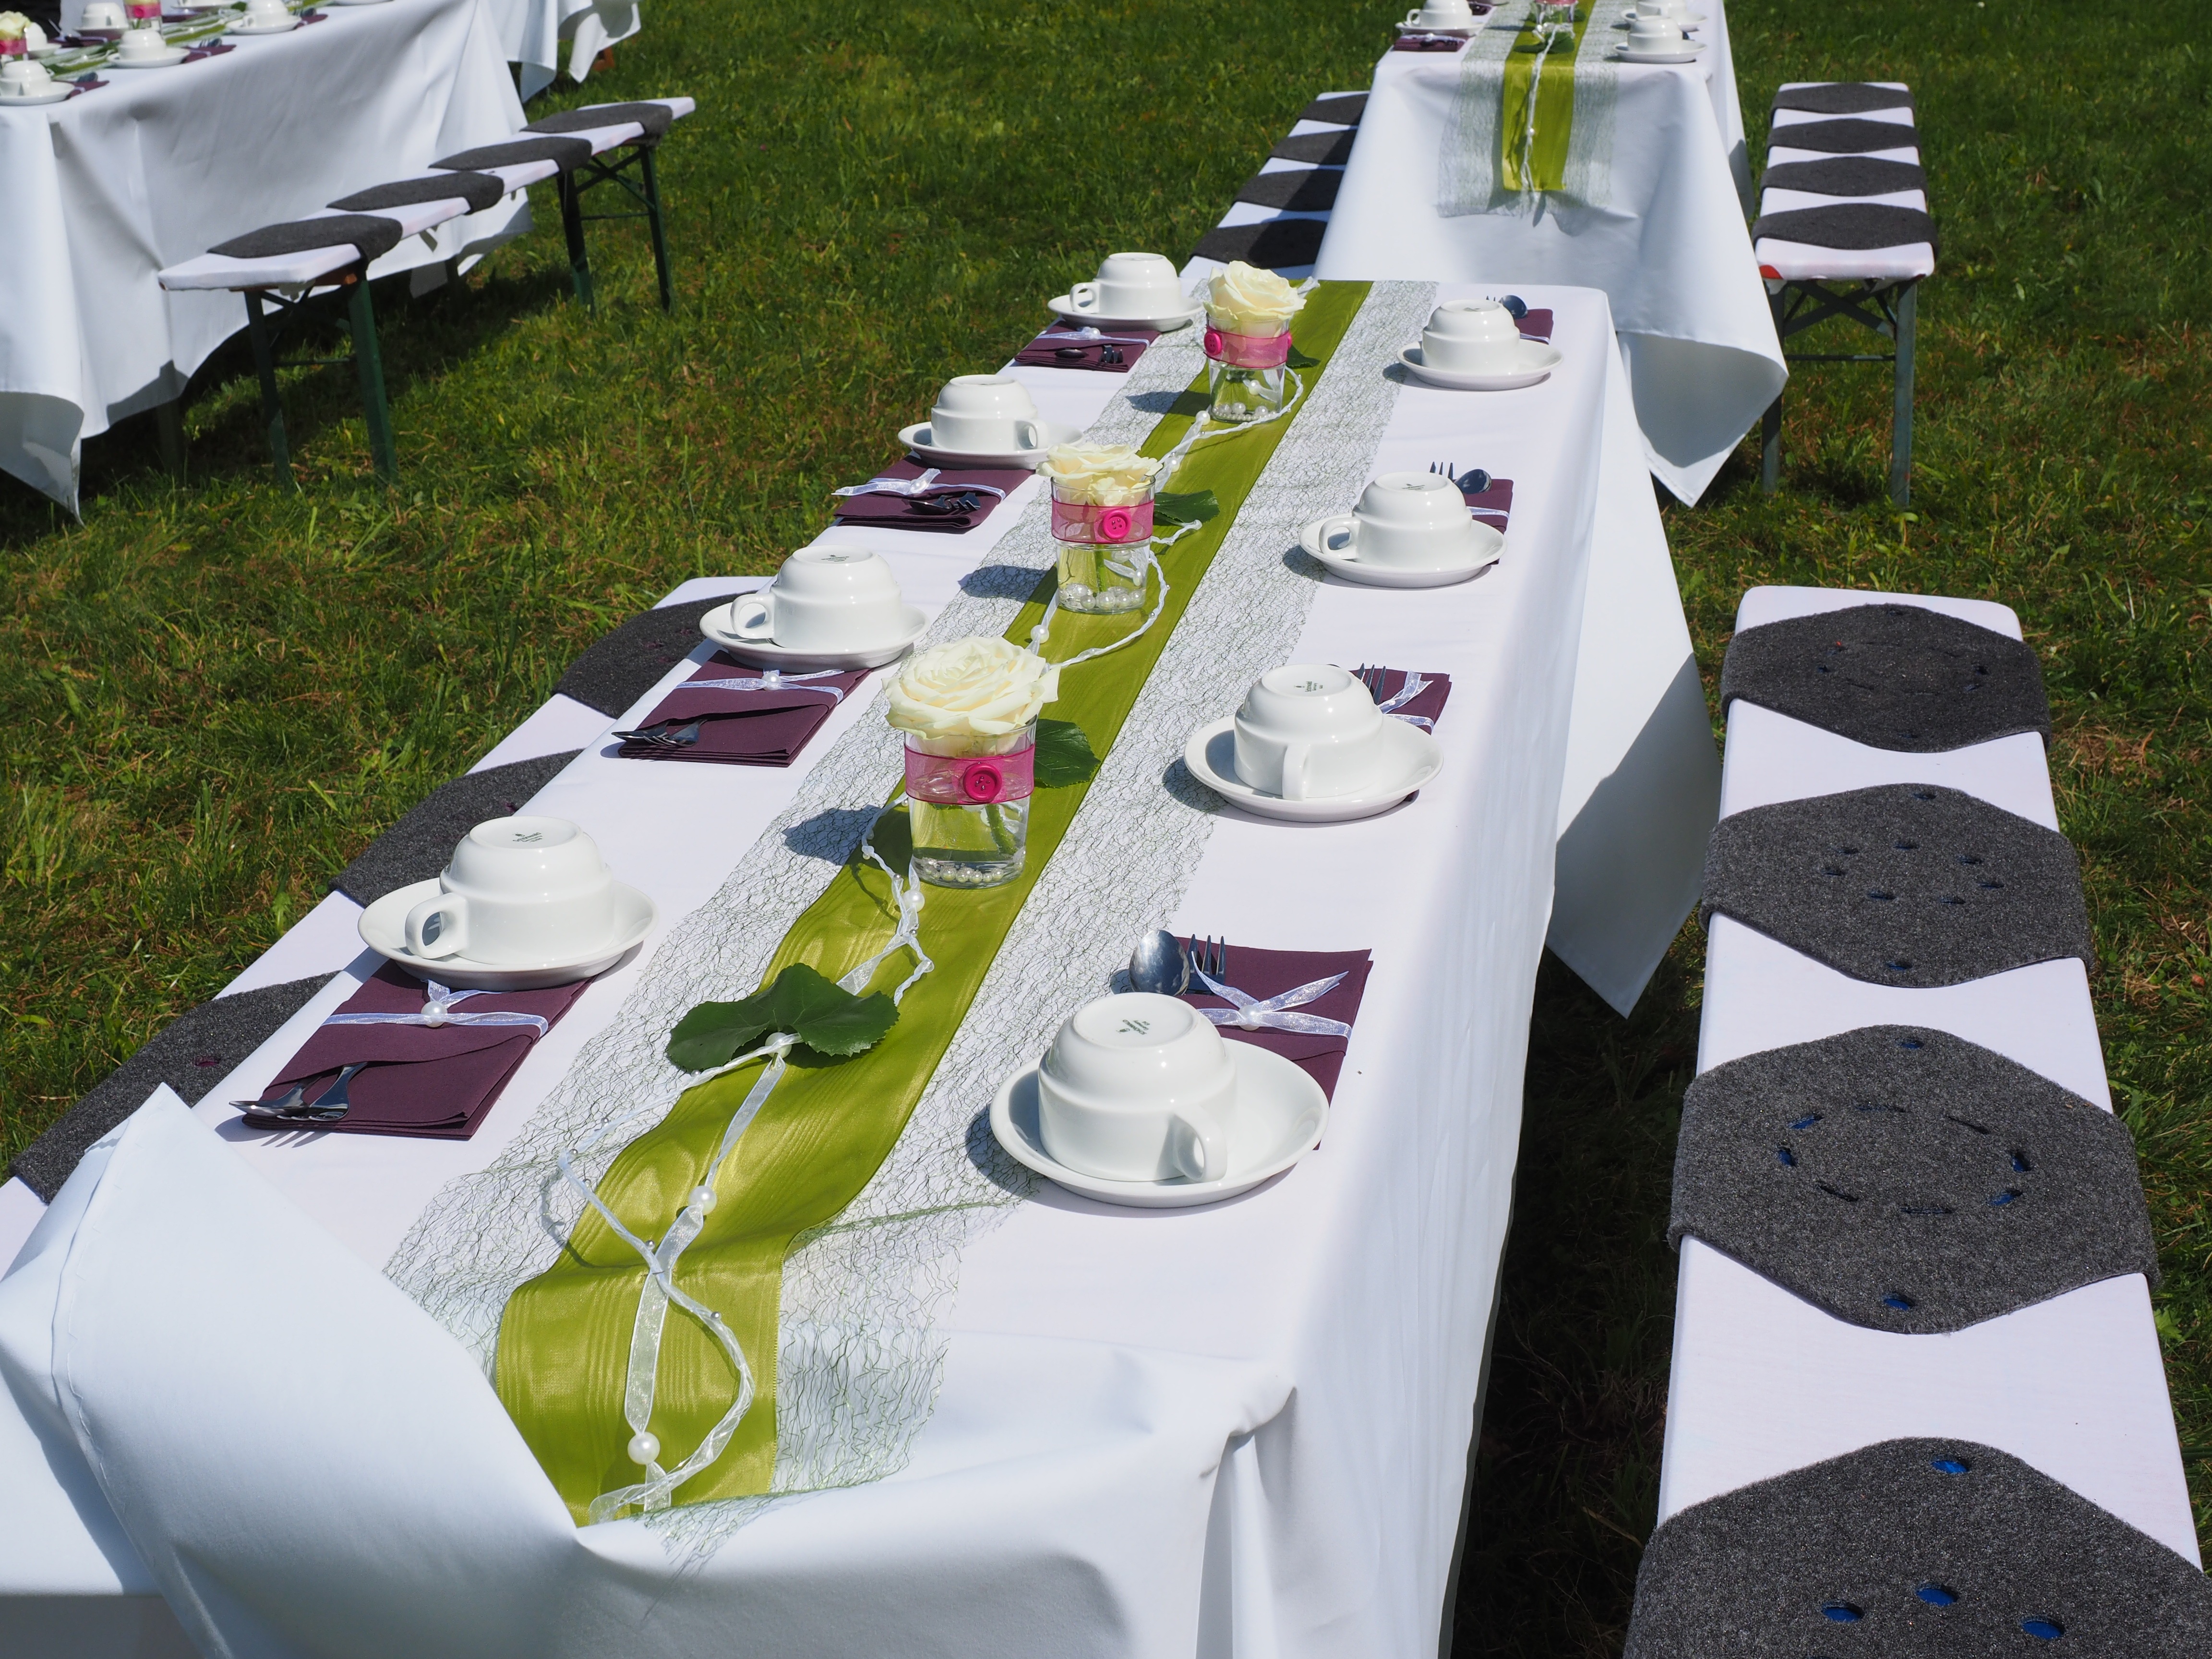
table, board, flower, celebration, meal, vehicle, wedding, ceremony, festival, banquet, cover, gedeckter table